Nuno Camarneiro

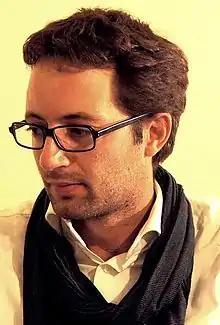

Nuno Camarneiro was born in Figueira da Foz, Portugal, in 1977. He holds a degree in Physics Engineering by the University of Coimbra, worked at CERN and got his Ph.D. by the University of Florence. He teaches at the Portucalense University at Porto. In 2011 he published his first novel "No Meu Peito Não Cabem Pássaros" and, in 2013, "Debaixo de Algum Céu", which won the Prémio Leya.